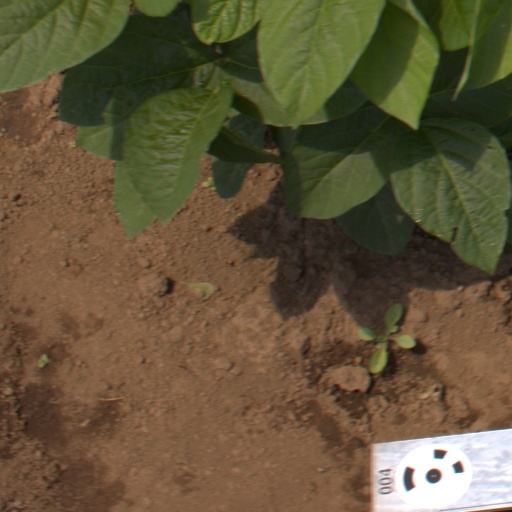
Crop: soybean